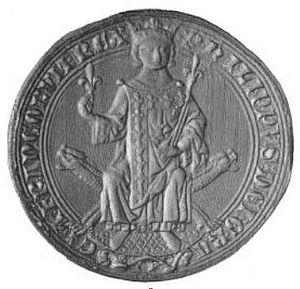
La liste des monarques de France réunit les rois et les empereurs qui ont régné sur la France, au travers des différentes constructions politiques, territoriales et dynastiques qui se succédèrent. Parmi les différents moments de cette royauté française, on distingue l'époque des royaumes francs au haut Moyen Âge, le royaume de France en tant que tel jusqu'à la Révolution française, puis le Premier Empire, la Restauration, la monarchie de Juillet et enfin le Second Empire. Le dernier monarque ayant régné en France est l'empereur Napoléon III, déchu officiellement le 1ᵉʳ mars 1871, après la défaite de Sedan. Jusqu'alors, la France avait toujours été une monarchie ou un empire, hormis durant deux périodes : la Première République, du 22 septembre 1792 au 18 mai 1804, et la Deuxième République, du 24 février 1848 au 2 décembre 1852.